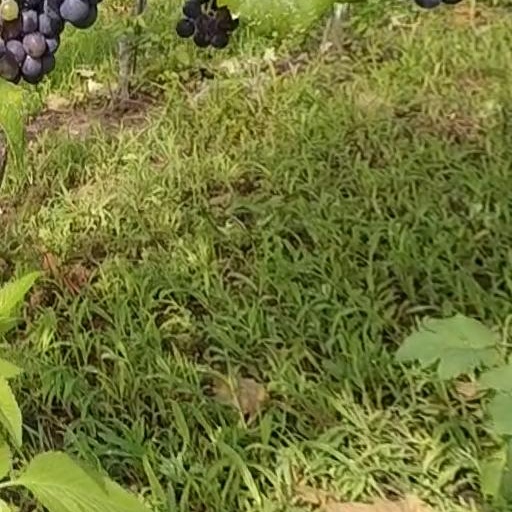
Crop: grape